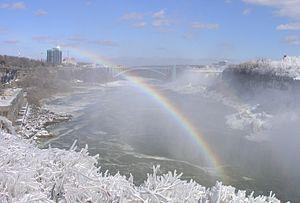
Le Niagara est un cours d'eau de la région des Grands Lacs d'Amérique du Nord, situé à l'est de la péninsule du Niagara, s'écoulant depuis le lac Érié au sud jusqu'au lac Ontario au nord, au niveau de la ville de Buffalo.